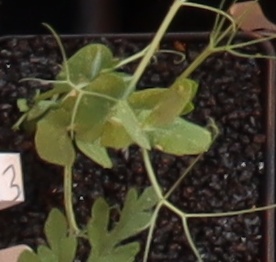
Label: Field Pea